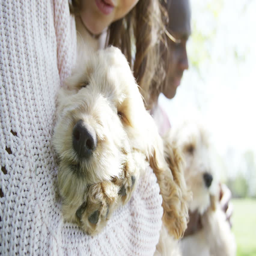
4k couple relaxing in the park with cute young puppies